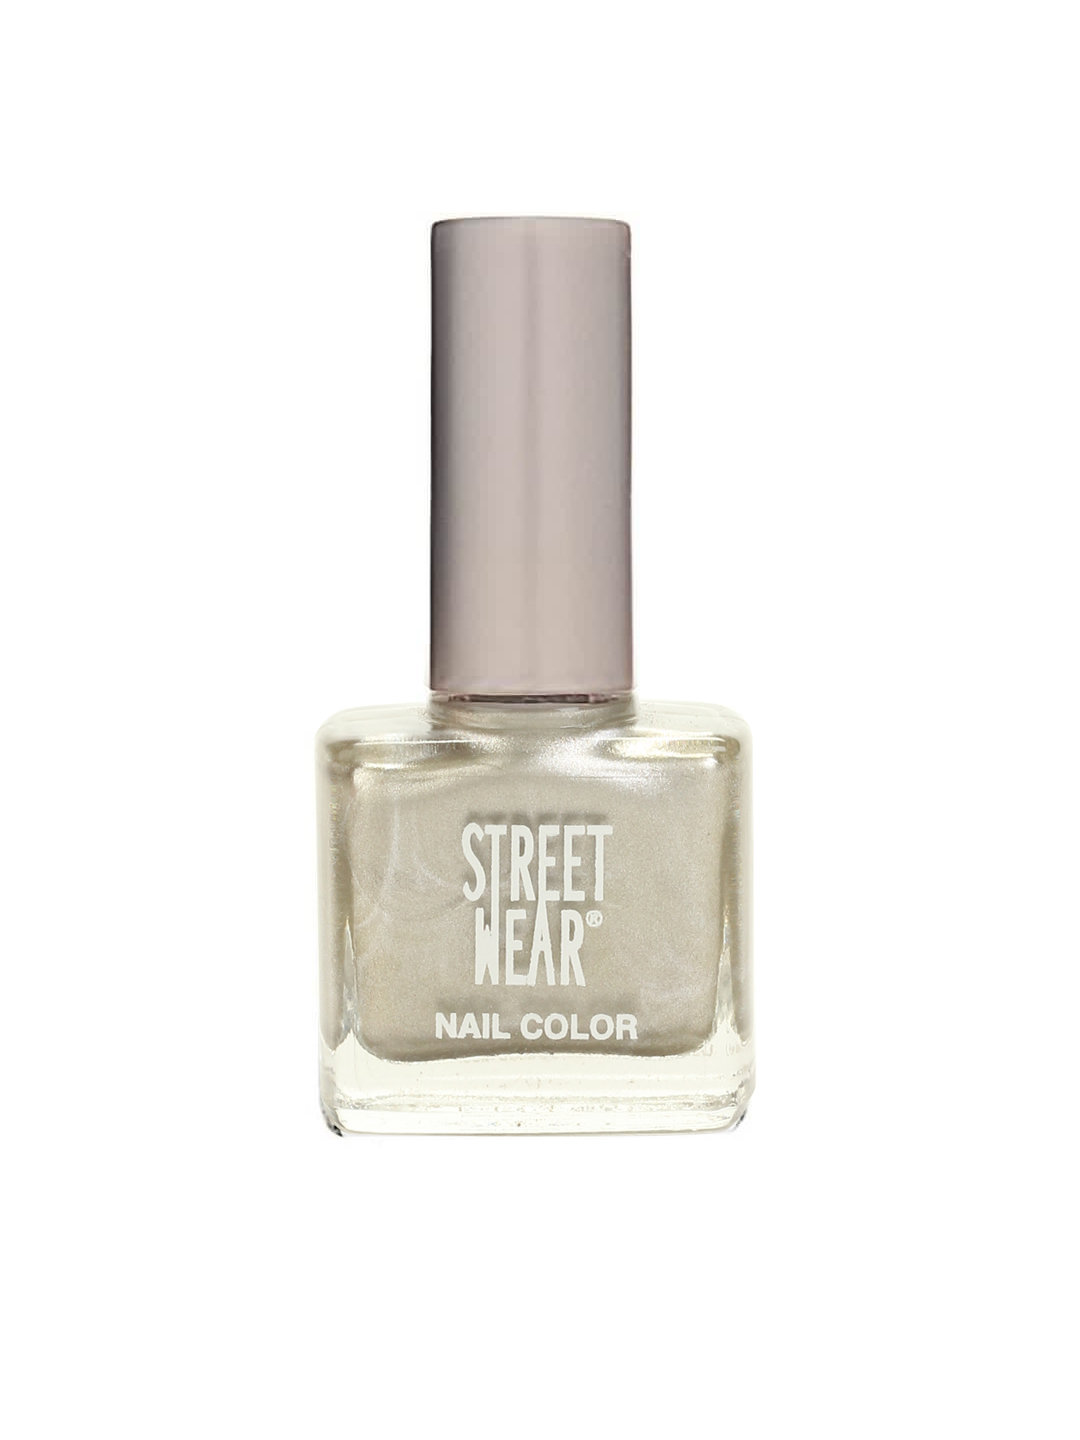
Streetwear Velocity Nail Polish 06
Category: Personal Care / Nails / Nail Polish
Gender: Women
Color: Silver
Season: Spring 2017
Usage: Casual